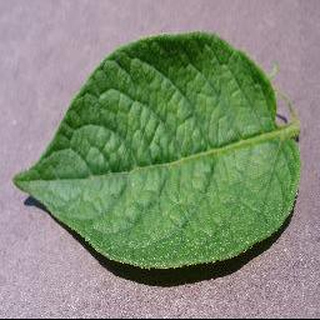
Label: healthy_potato